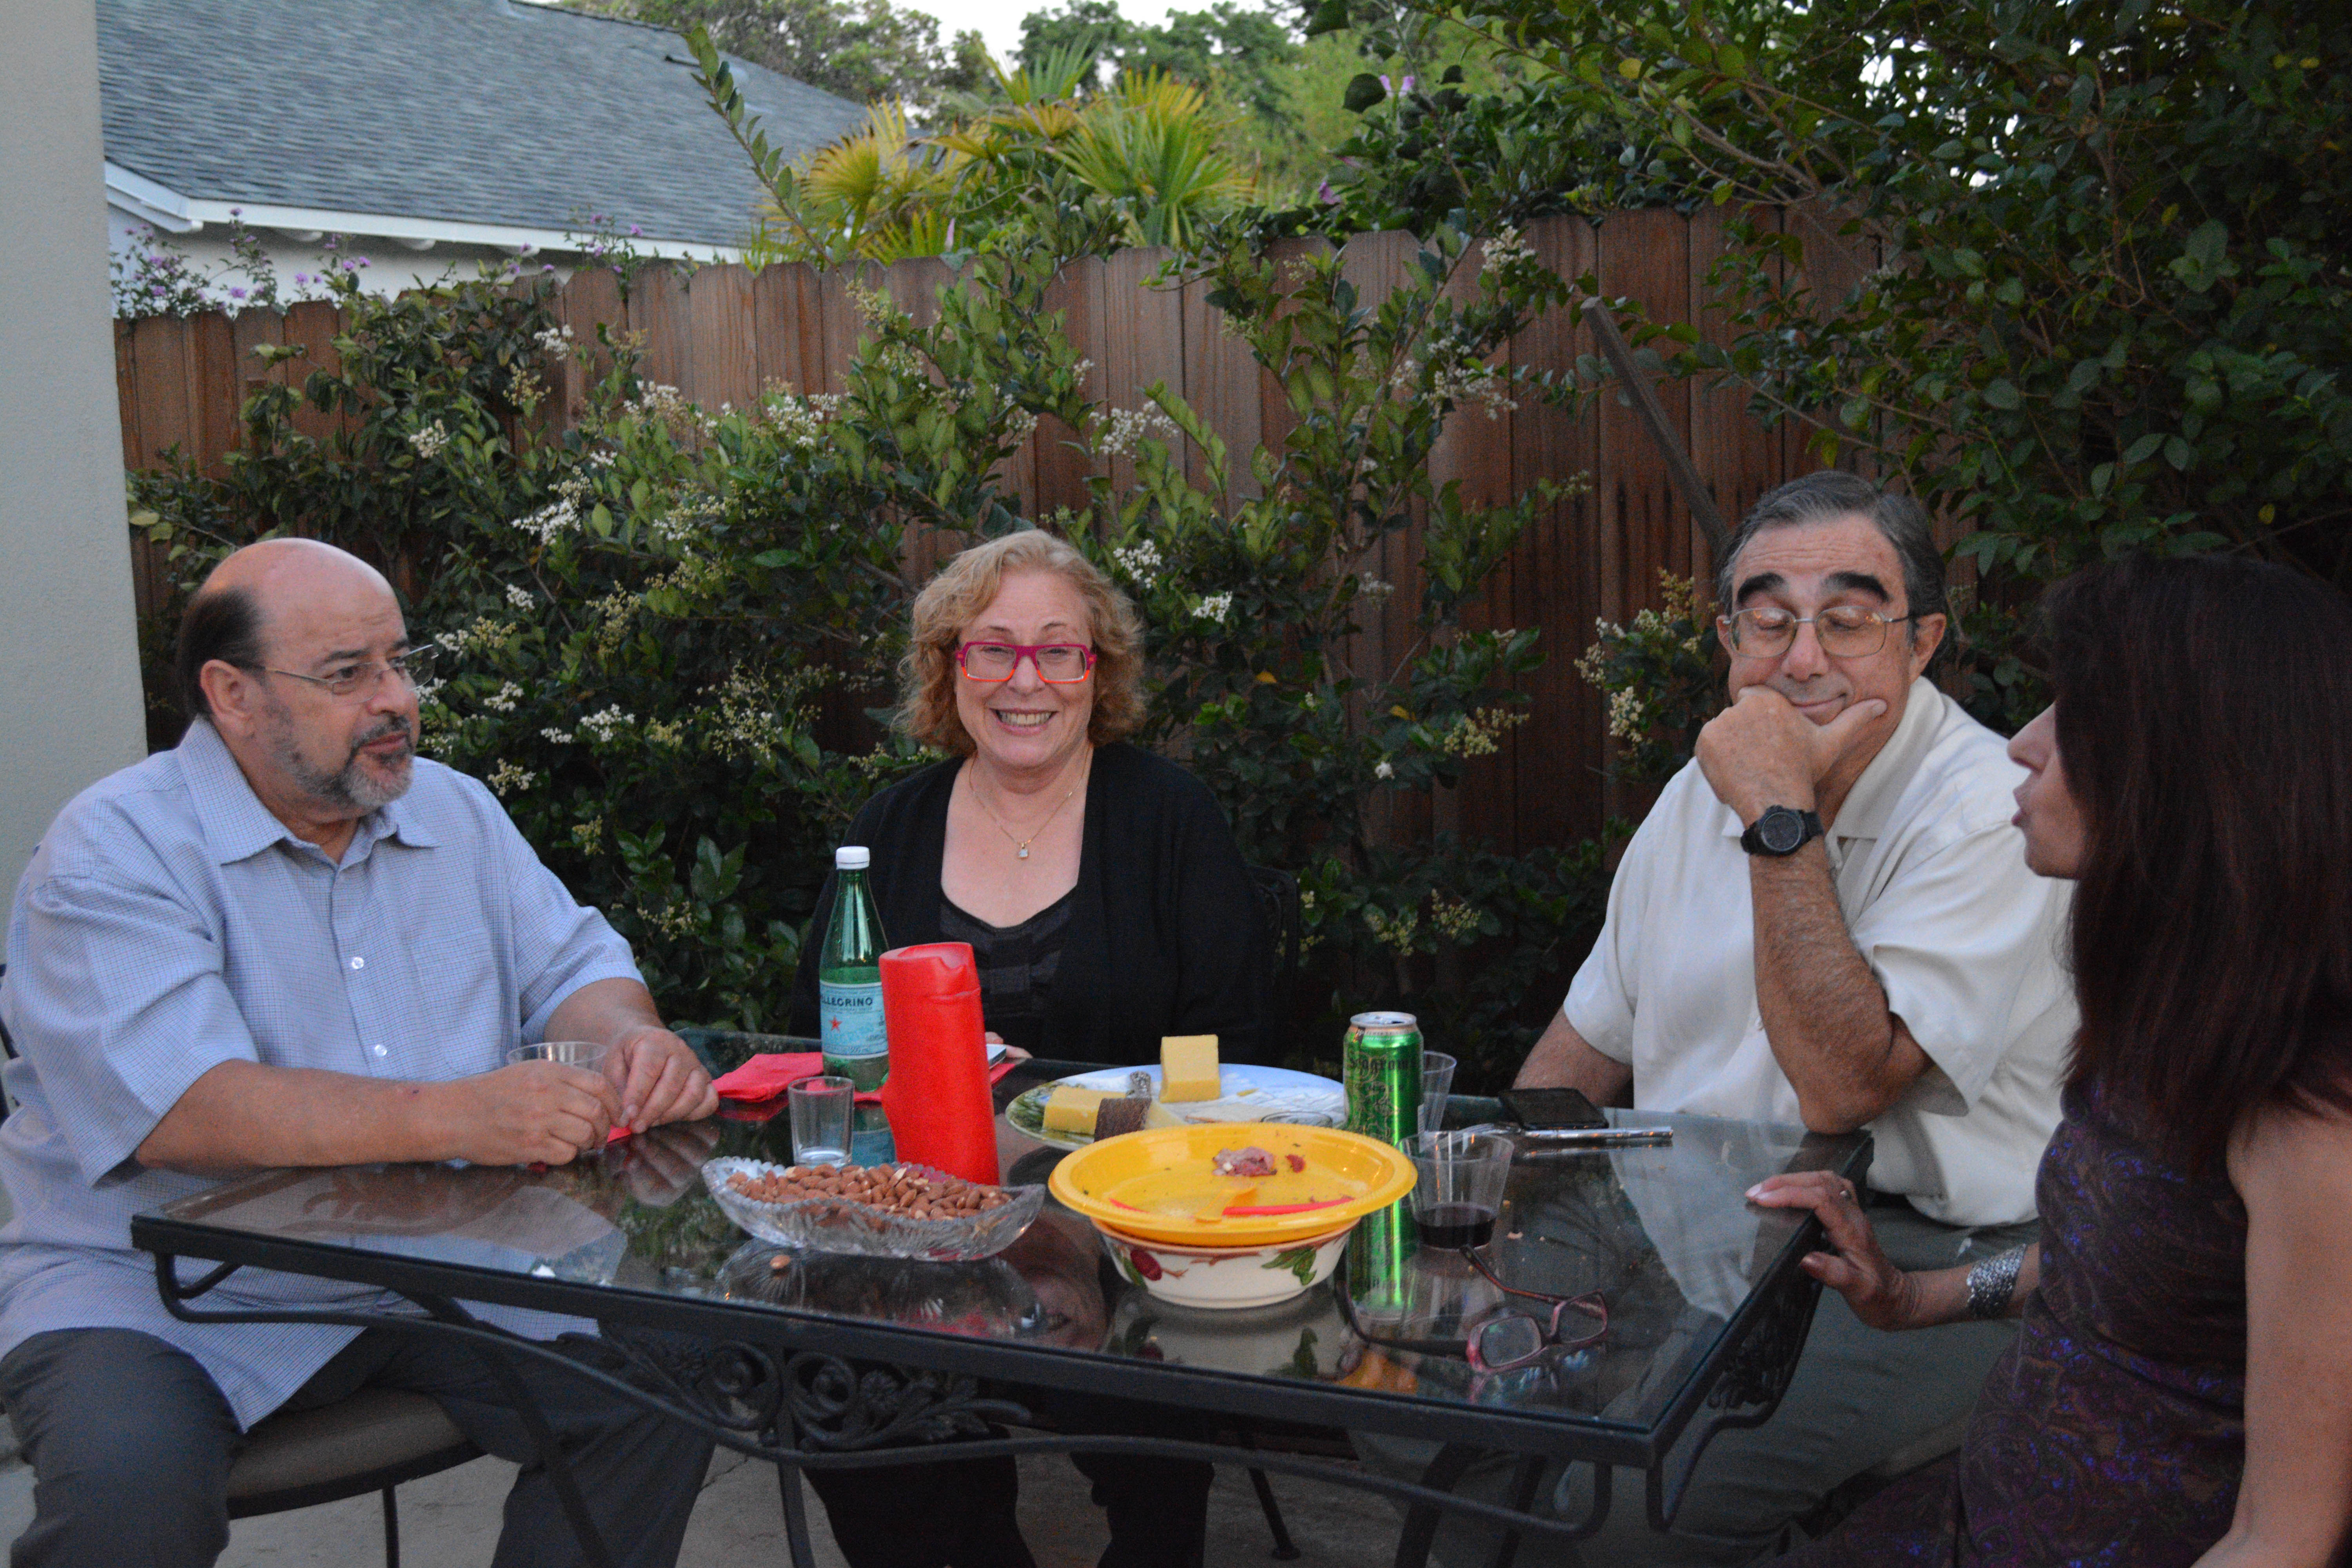
people, meal, community, lunch, picnic, dinner, sense